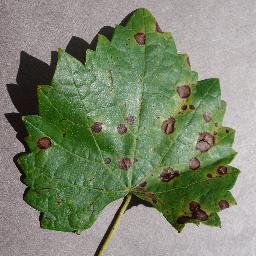
Label: Grape___Black_rot